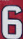
Number: 6